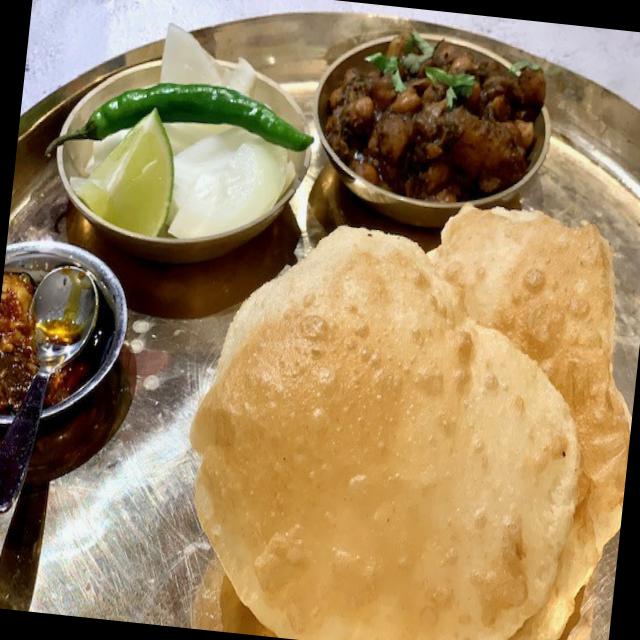
Dish: chole_bhature